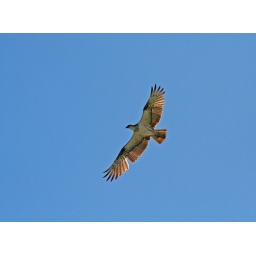
up in the sky it's a bird it's a plane